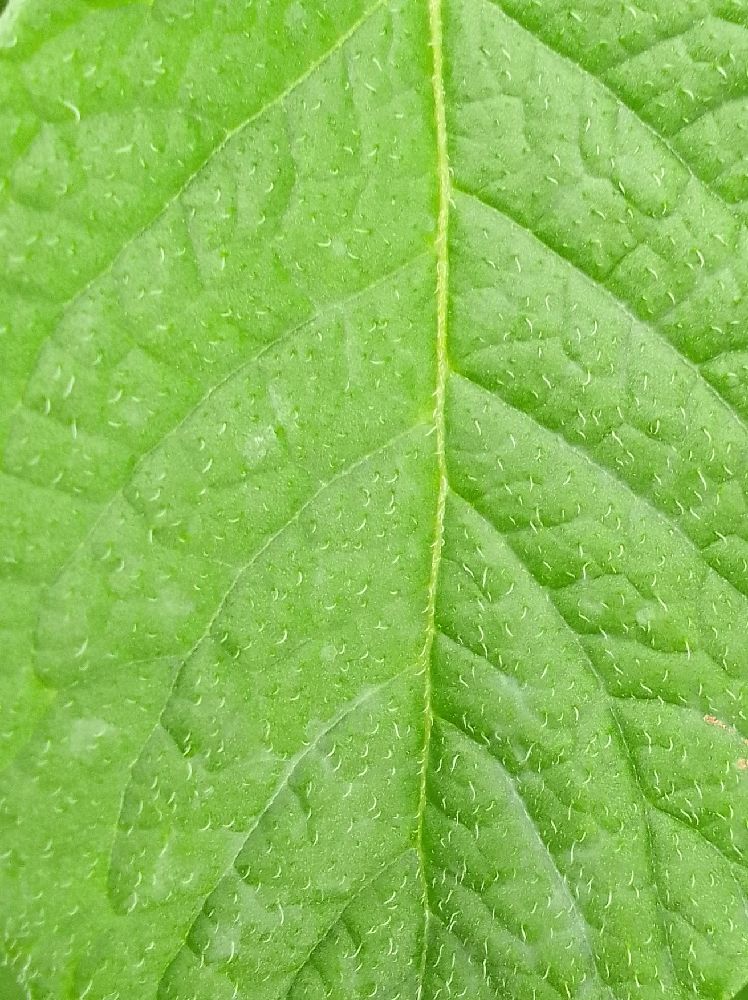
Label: Healthy